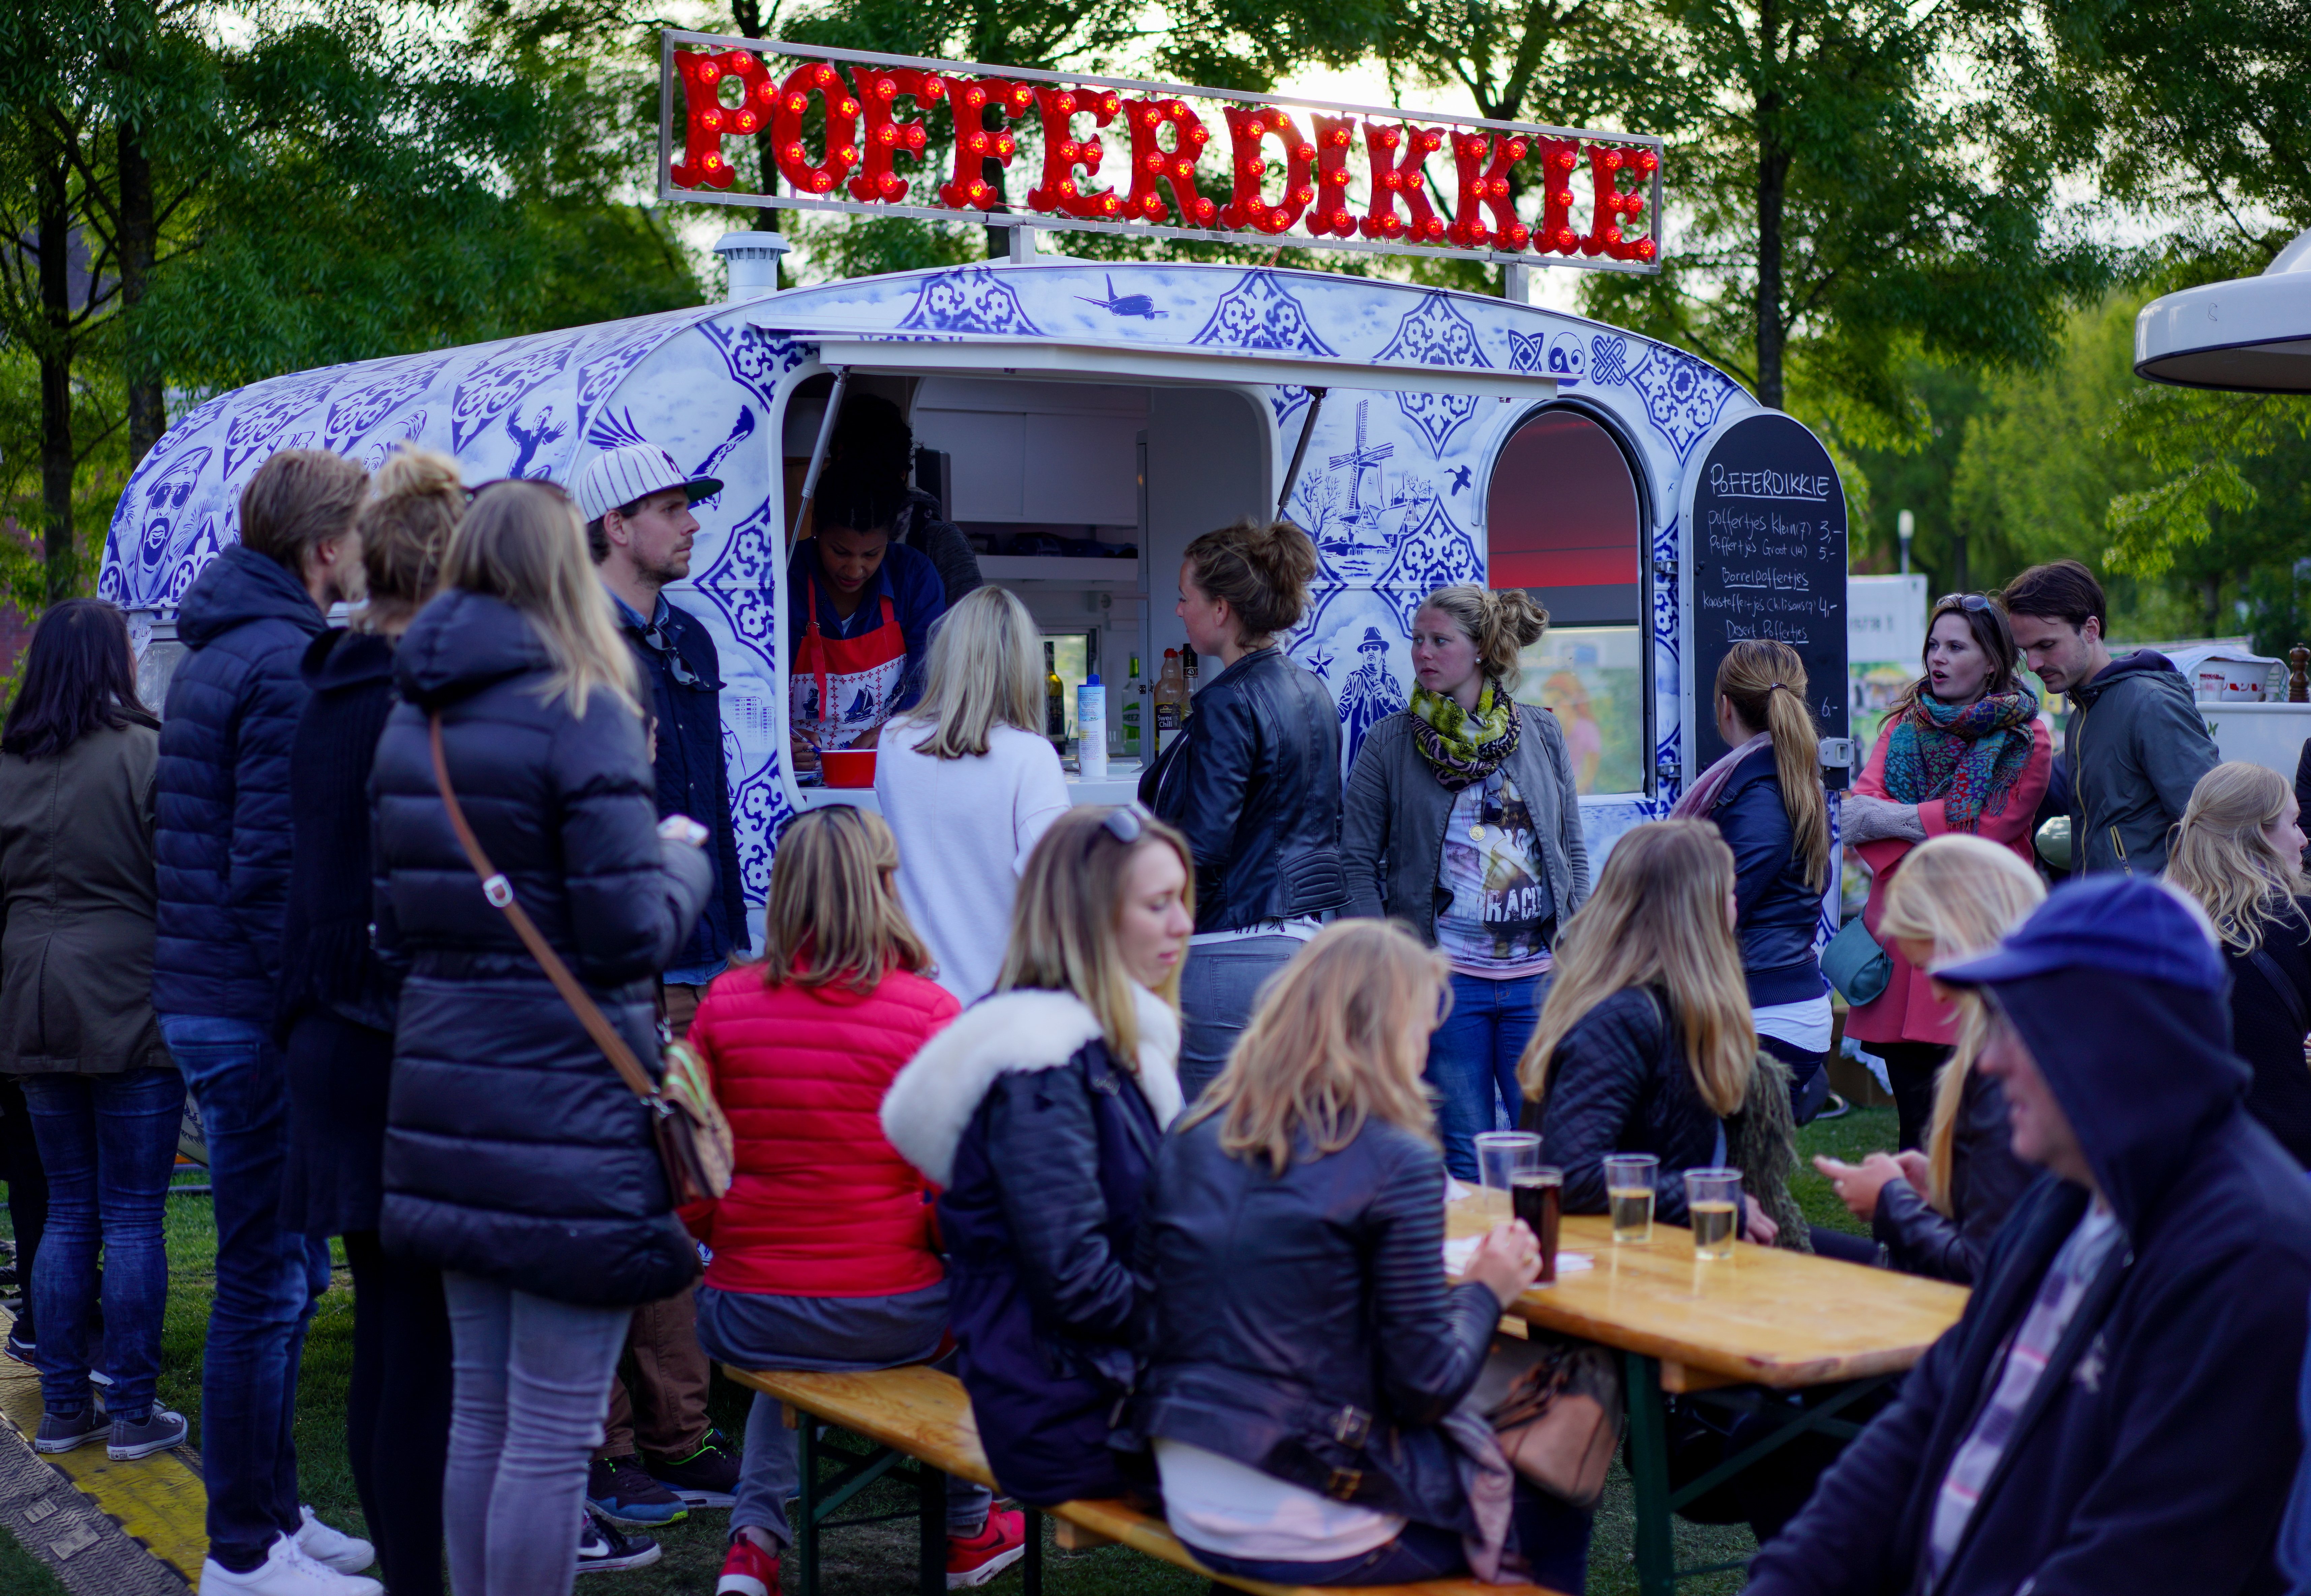
people, street, crowd, food, community, drink, colour, outside, eating, art, holland, festival, amsterdam, netherlands, kunst, essen, niederlande, strase, gehen, poffertjes, pfannkuchen